2015 Zambian presidential election

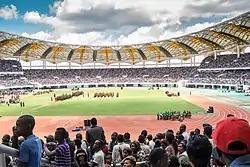
A cross section of the crowd at the inauguration ceremony.

Lungu was inaugurated as the sixth President on 25 January 2015 at the National Heroes Stadium in the capital Lusaka. Zimbabwean President Robert Mugabe attended the swearing in ceremony in his capacity as the Chairman of the Southern African Development Community. Nkosazana Dlamini-Zuma, the Chairperson of the African Union Commission, congratulated the Zambian people on the successful elections.